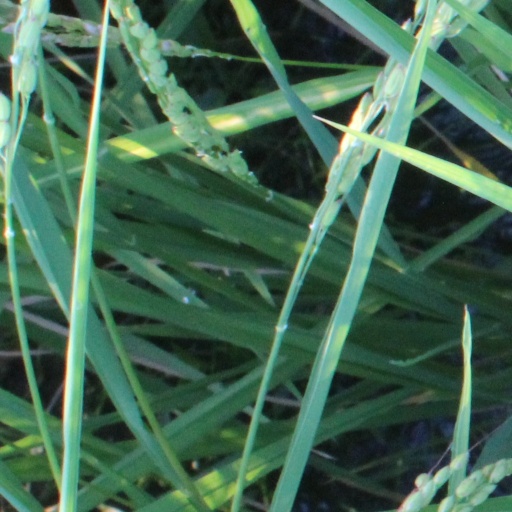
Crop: rice